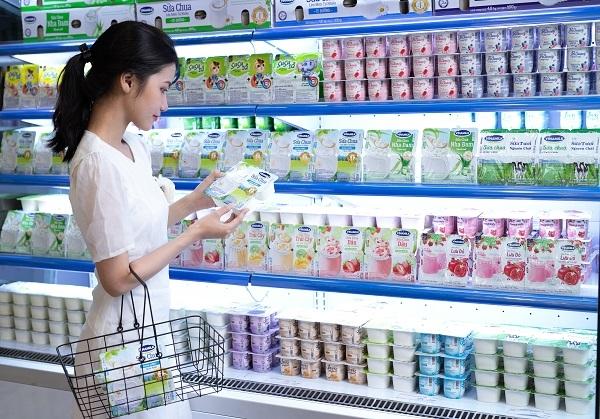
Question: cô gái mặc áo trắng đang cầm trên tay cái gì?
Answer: cô gái mặc áo trắng đang cầm trên tay hộp sữa chua